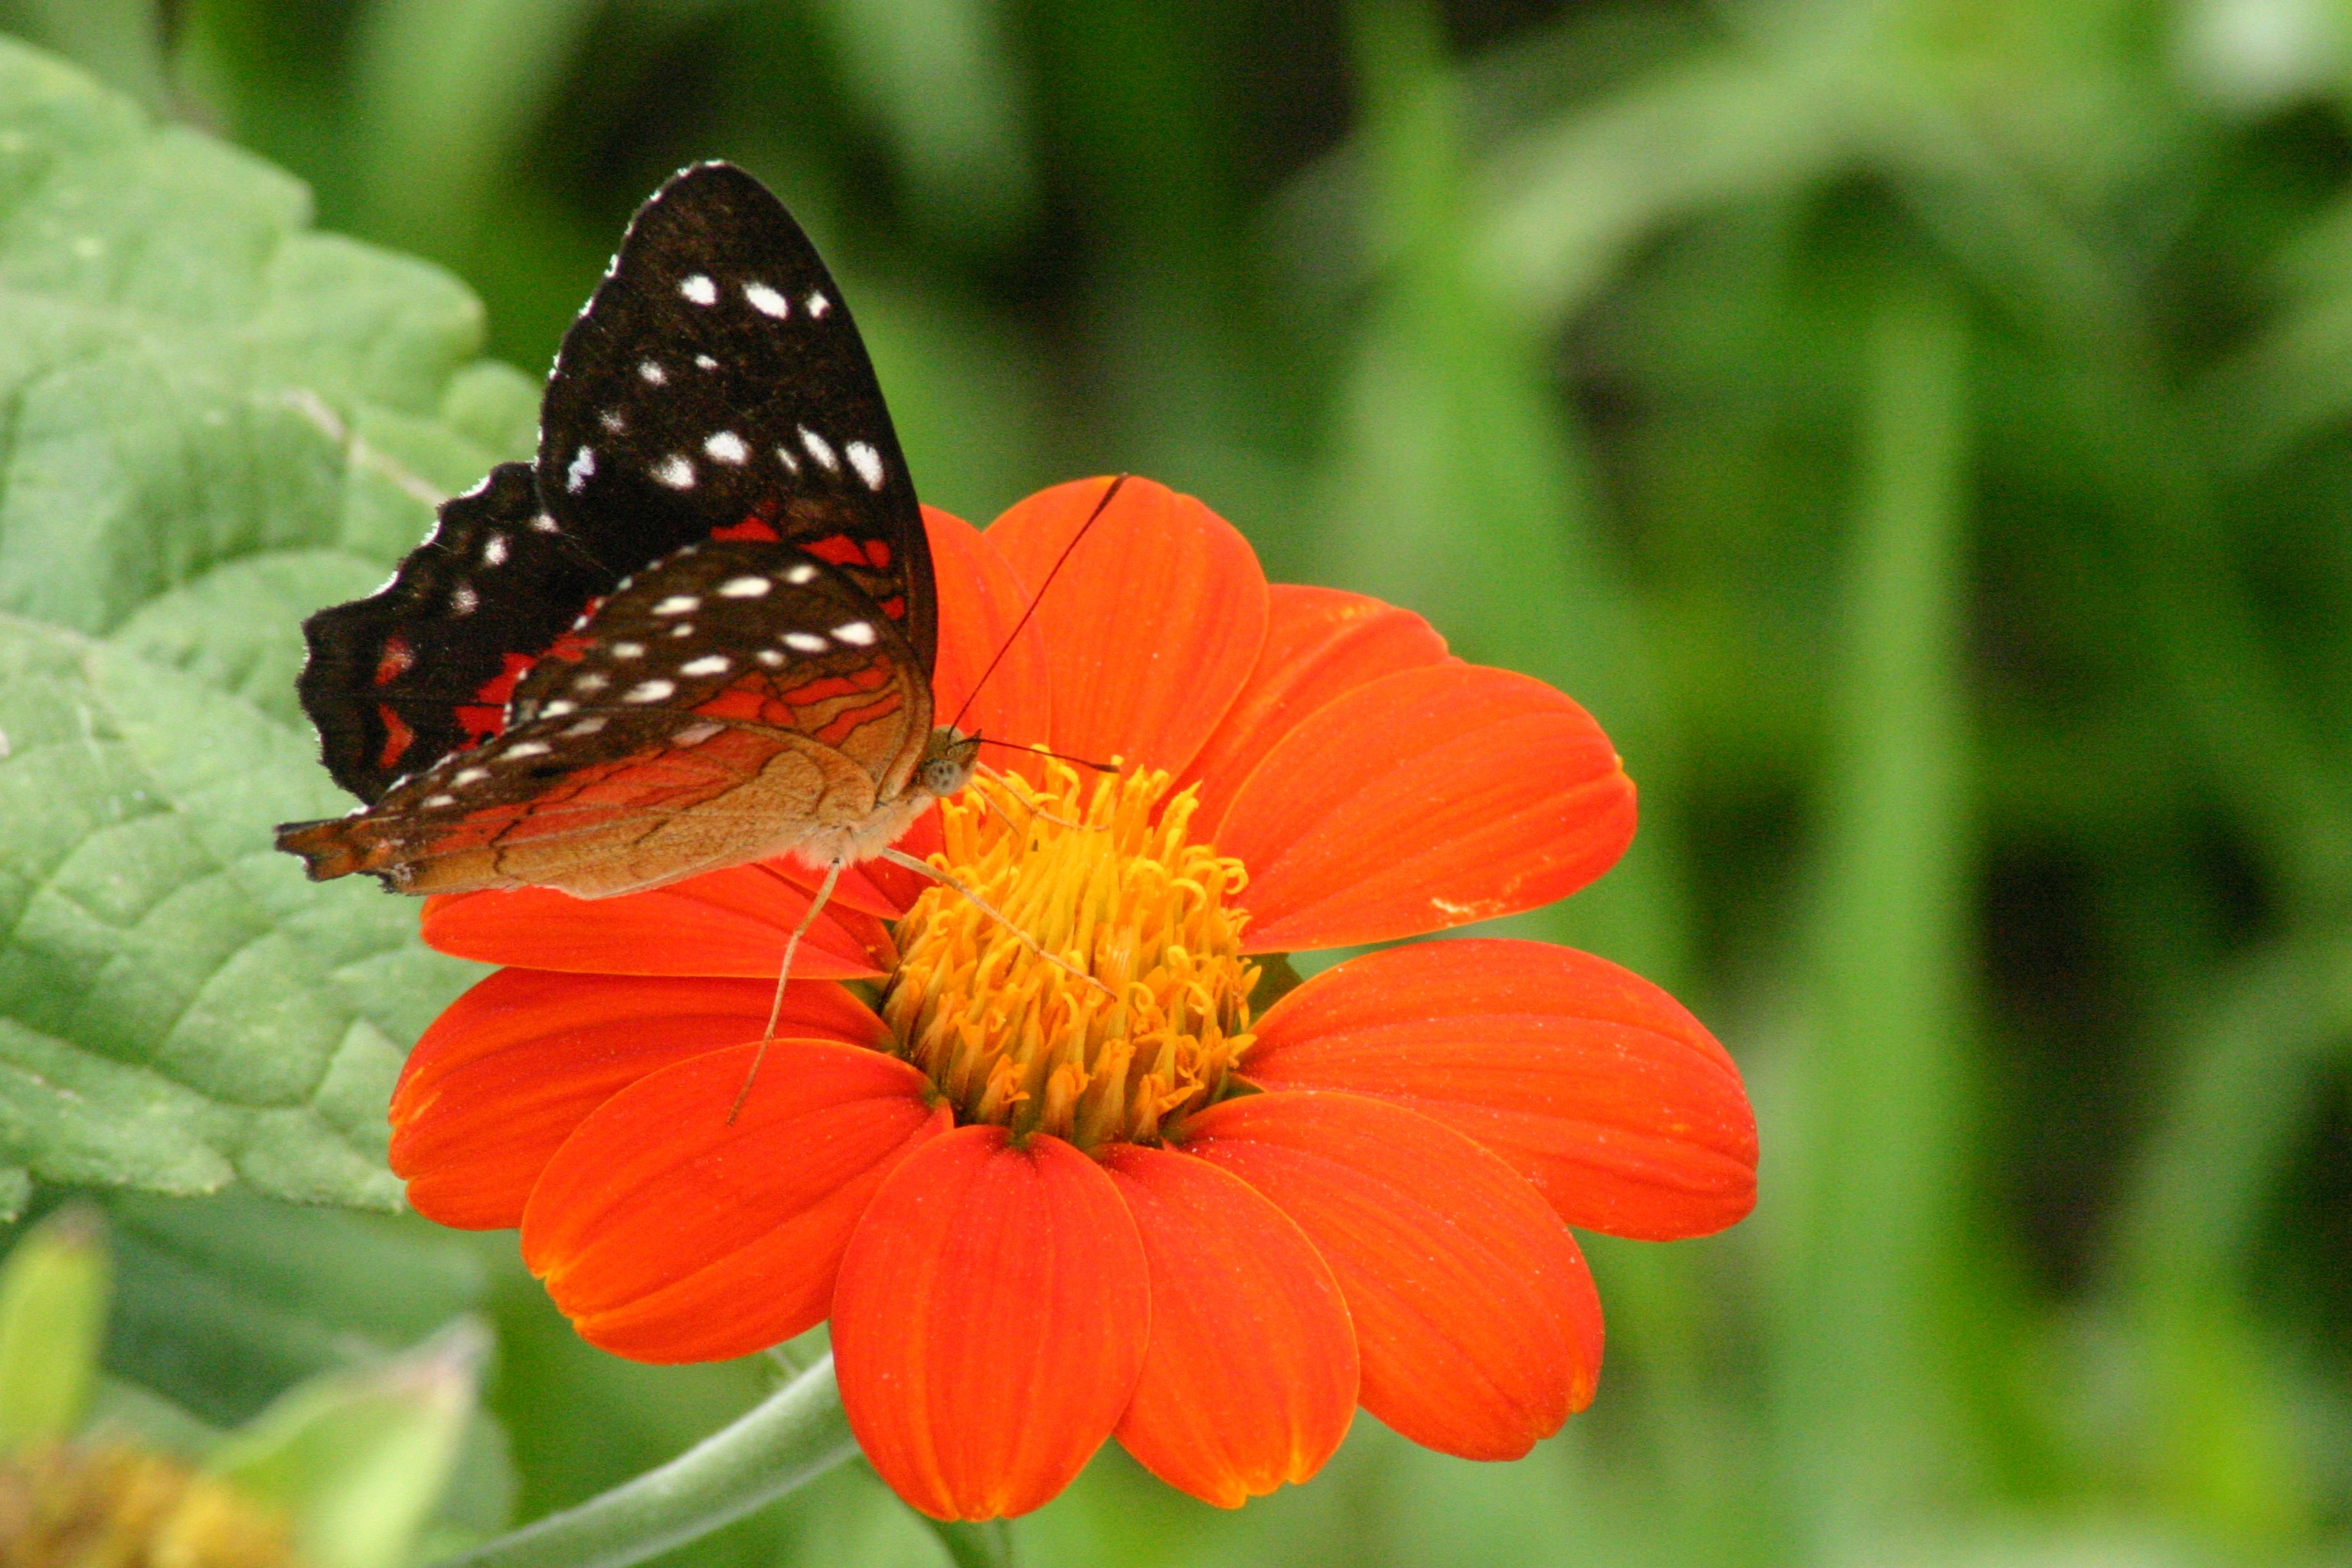
nature, plant, meadow, flower, petal, orange, insect, botany, butterfly, flora, fauna, invertebrate, wildflower, flowers, close up, and, nectar, fror, macro photography, pollinator, annual plant, moths and butterflies, lycaenid